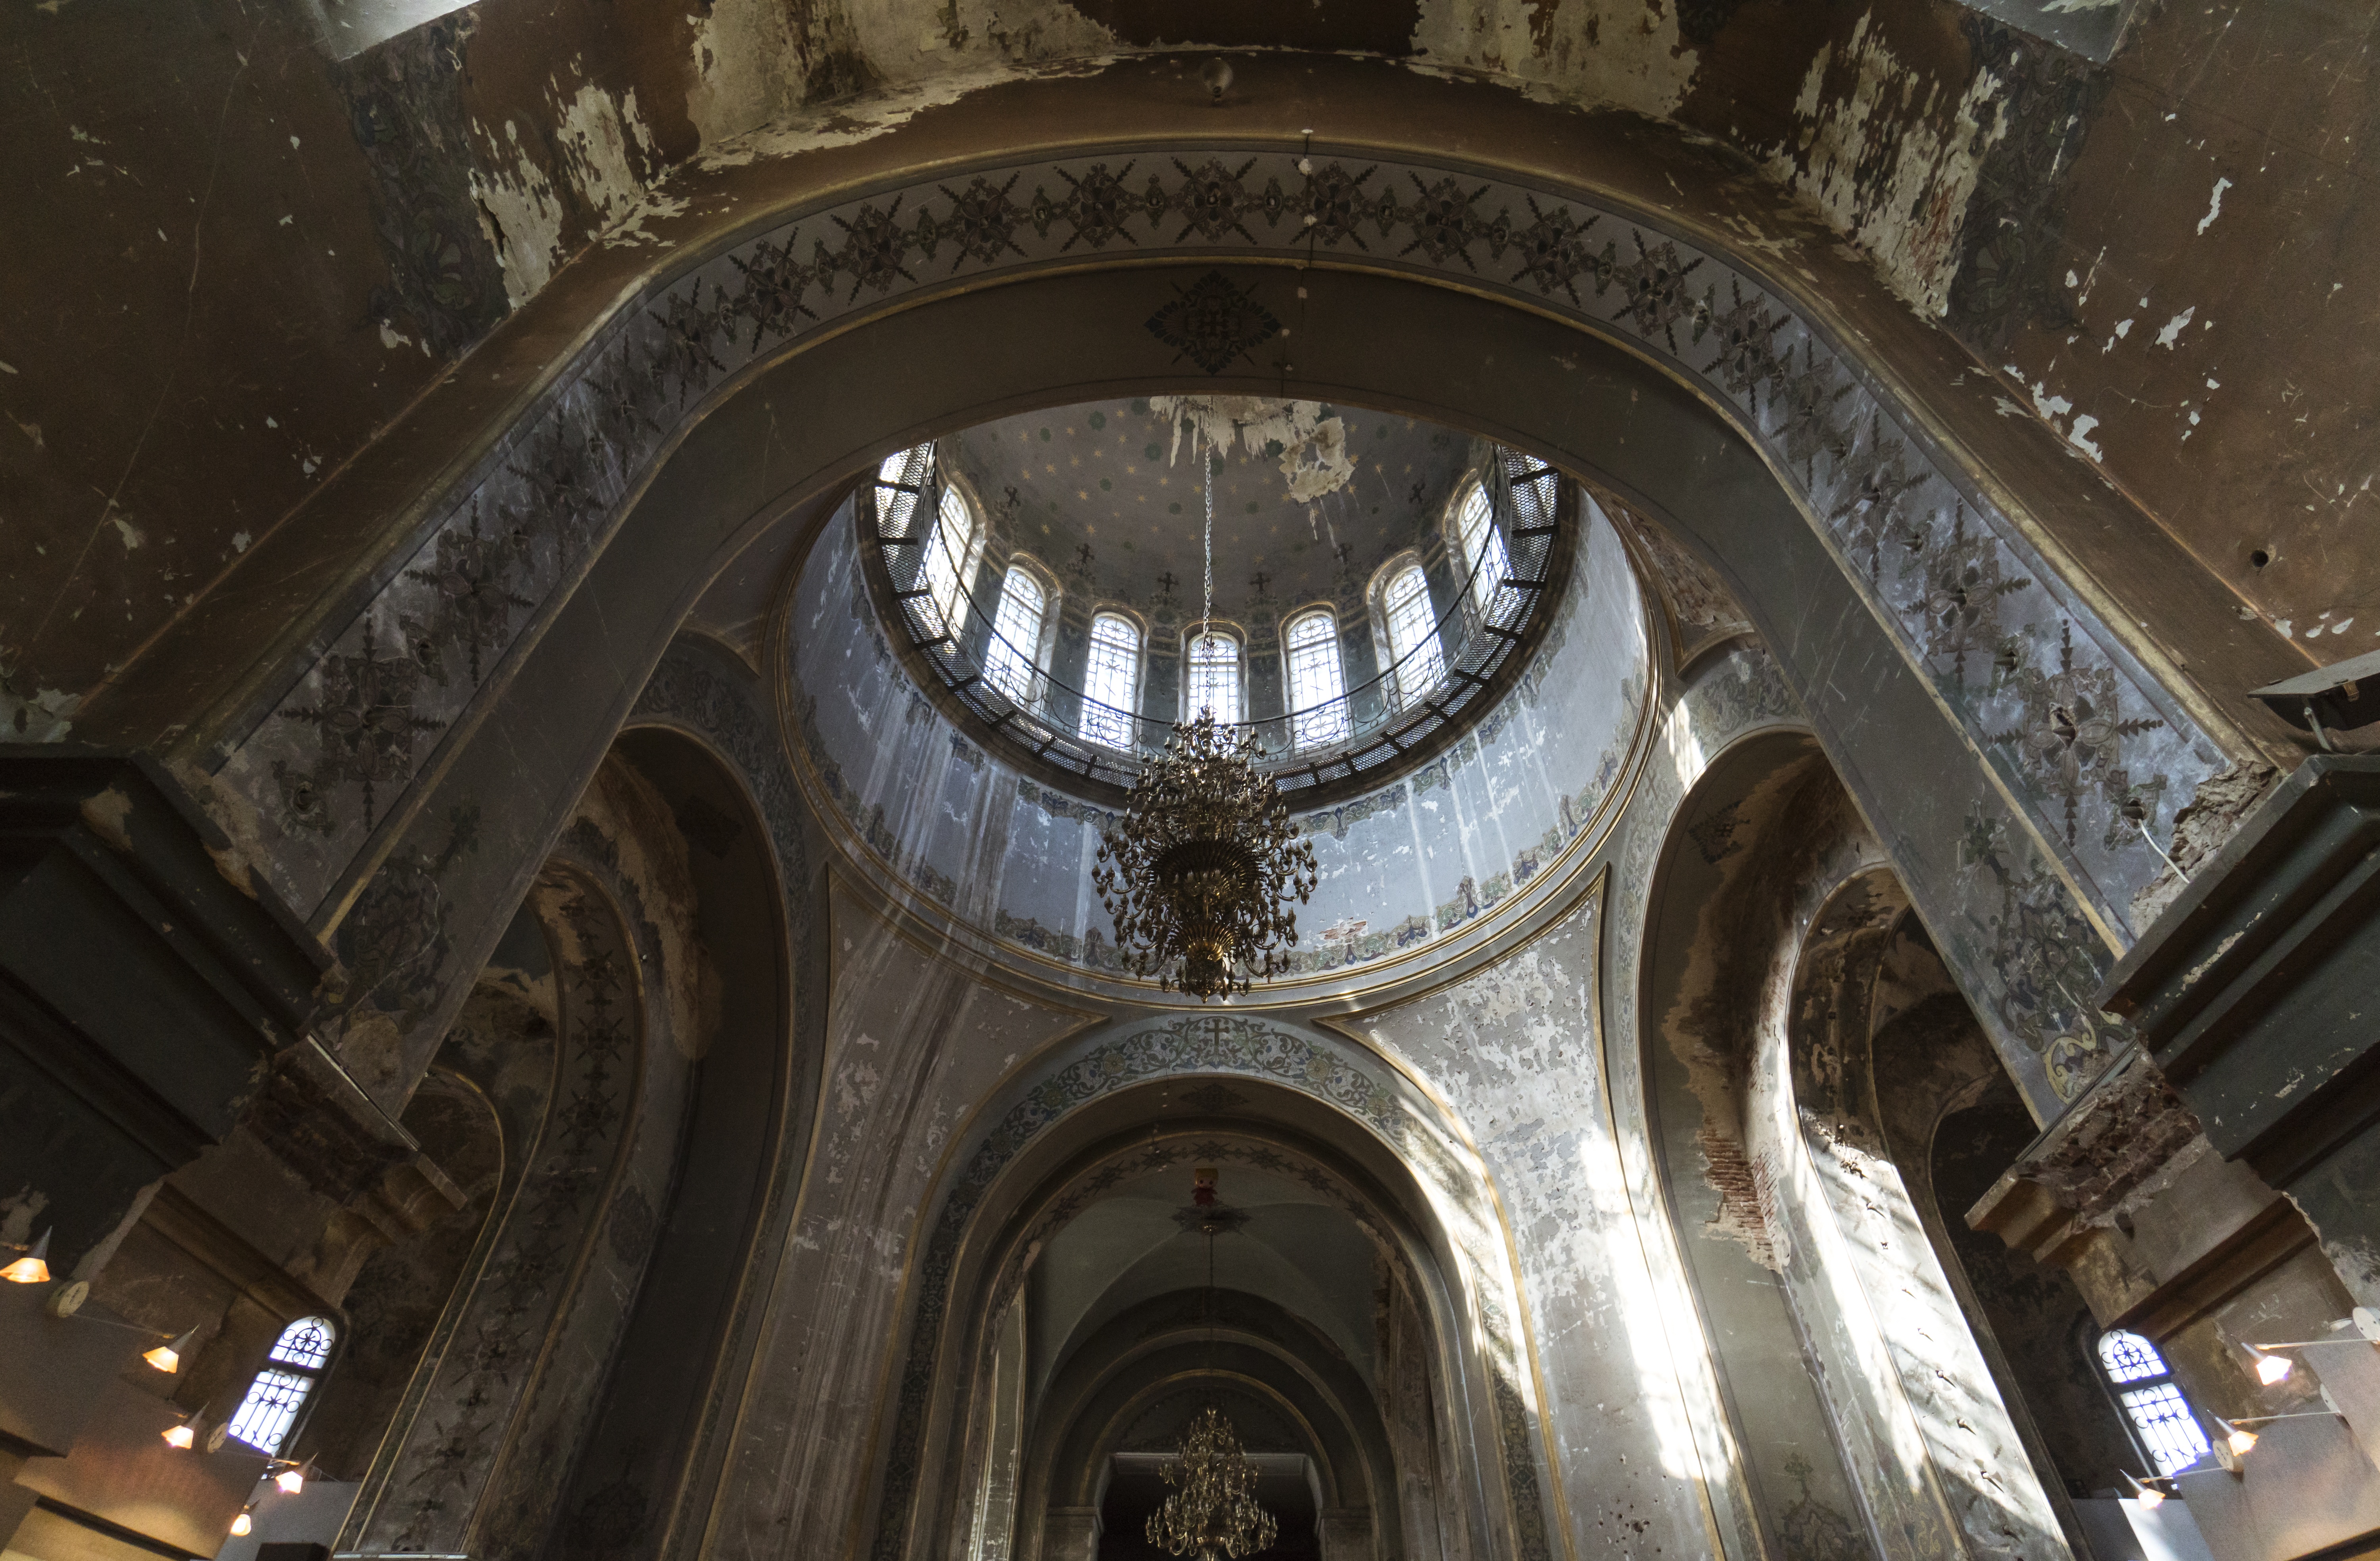
architecture, interior, building, old, arch, ceiling, indoor, church, cathedral, historic, place of worship, catholic, temple, faith, symmetry, culture, history, holy, vault, historical, basilica, dome, god, gothic architecture, ancient history